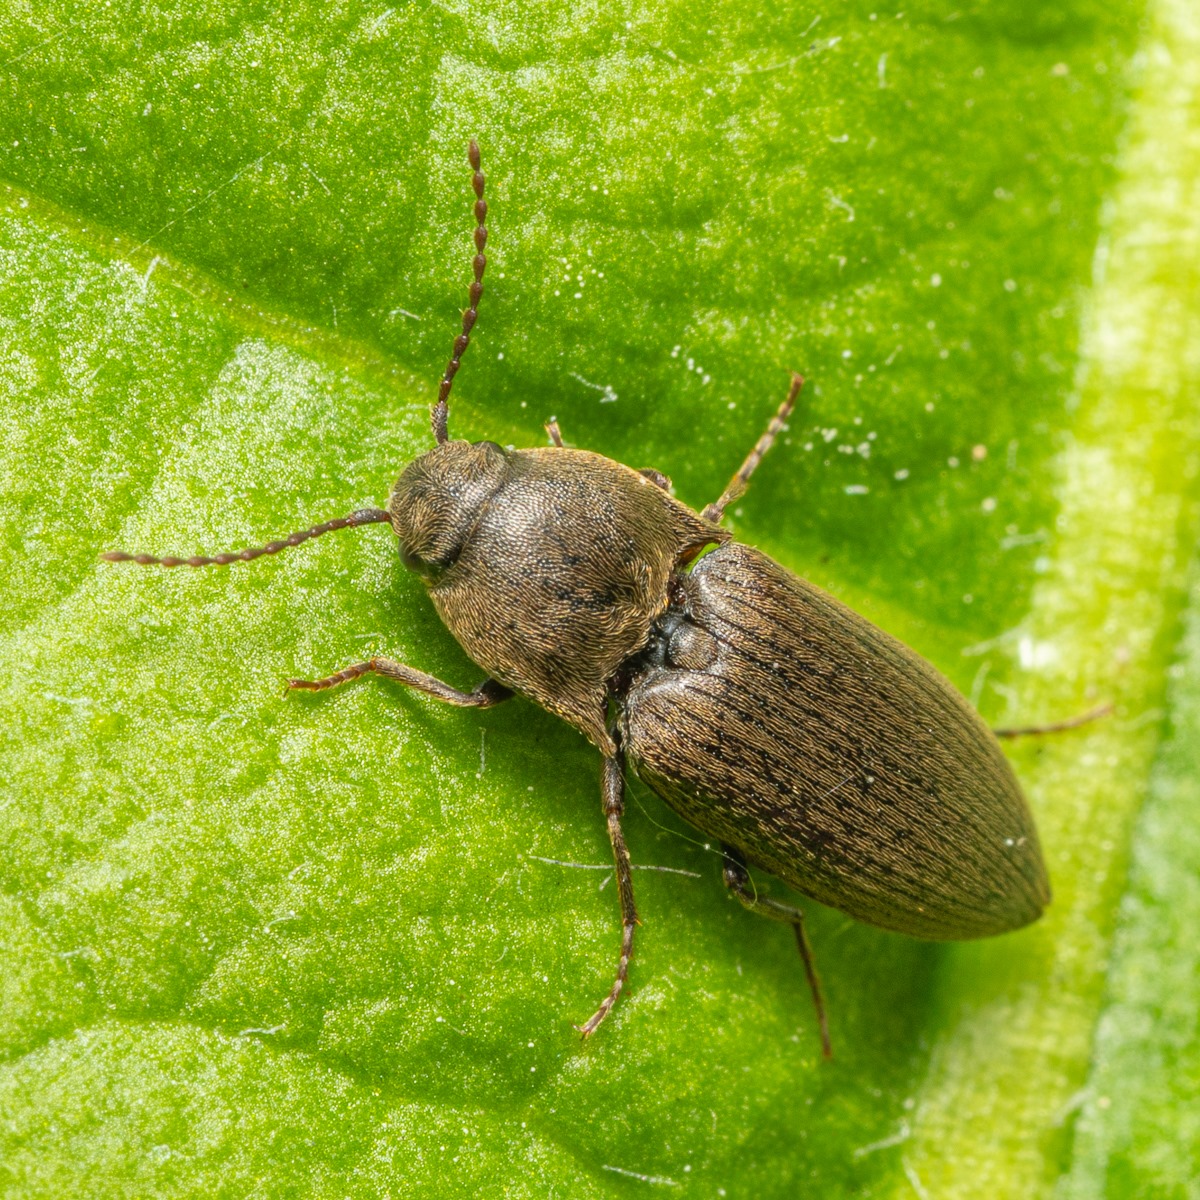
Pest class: clickbeetles_wireworms